Taylor, British Columbia

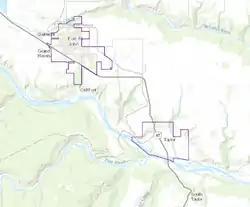
Topographic map of Fort St. John and Taylor, British Columbia.

Taylor has limited rail, bus, boating and air service for regional and provincial transportation needs. A BC Rail line runs northeast from Chetwynd to Fort St. John and branches off eastwards to Taylor. The rail line's terminus is in the industrial sector in the southeast corner on the town. The train, which does not offer passenger service, must turn around in the industrial area in order to travel back to the trunk line. Greyhound Bus Lines maintain a stop in Taylor along its Alaska Highway route from Dawson Creek, 56.5 km south of Taylor to Fort St. John (14 km north of Taylor). Since the Peace River is controlled by two dams upstream, it is navigable for recreational boats, however, due to the coulee between industry and the river, the shipping industries in the town did not develop. The closest commercial airport is Fort St. John Airport, 13.8 km north of Taylor, with two paved runways.